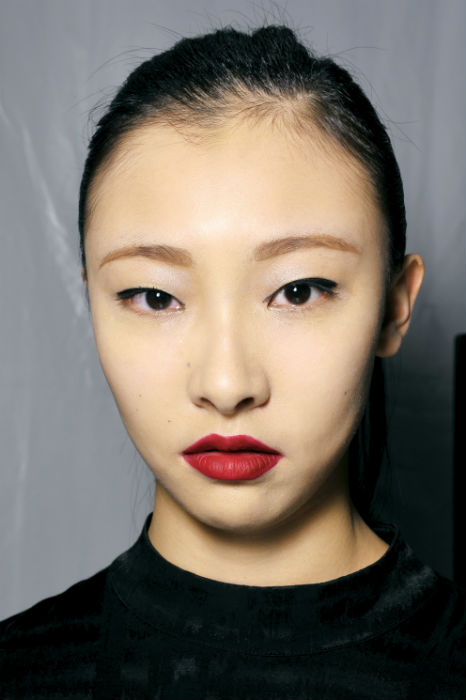
Gender: women